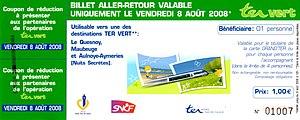
Ticket de train du Nord-Pas-de-Calais
Le TER Nord-Pas-de-Calais était le réseau de transport express régional de la région Nord-Pas-de-Calais. Avec 1 430 kilomètres de lignes, soit 115 m de lignes par km², il s'agissait du réseau le plus dense après celui d'Île-de-France.